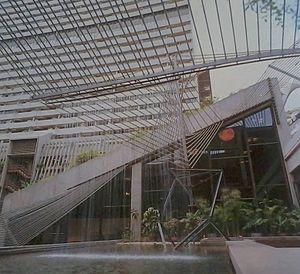
Le musée d'art contemporain de Caracas a été créé le 20 février 1973 puis inauguré à Caracas, au Venezuela, le 20 février 1974. Il est consacré aux œuvres d'artistes nés après la Seconde Guerre mondiale.